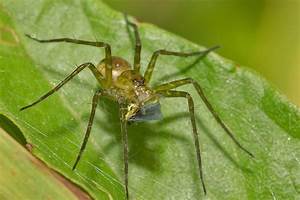
Label: ragno